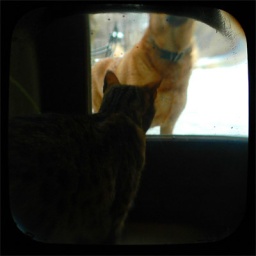
cat in dog out